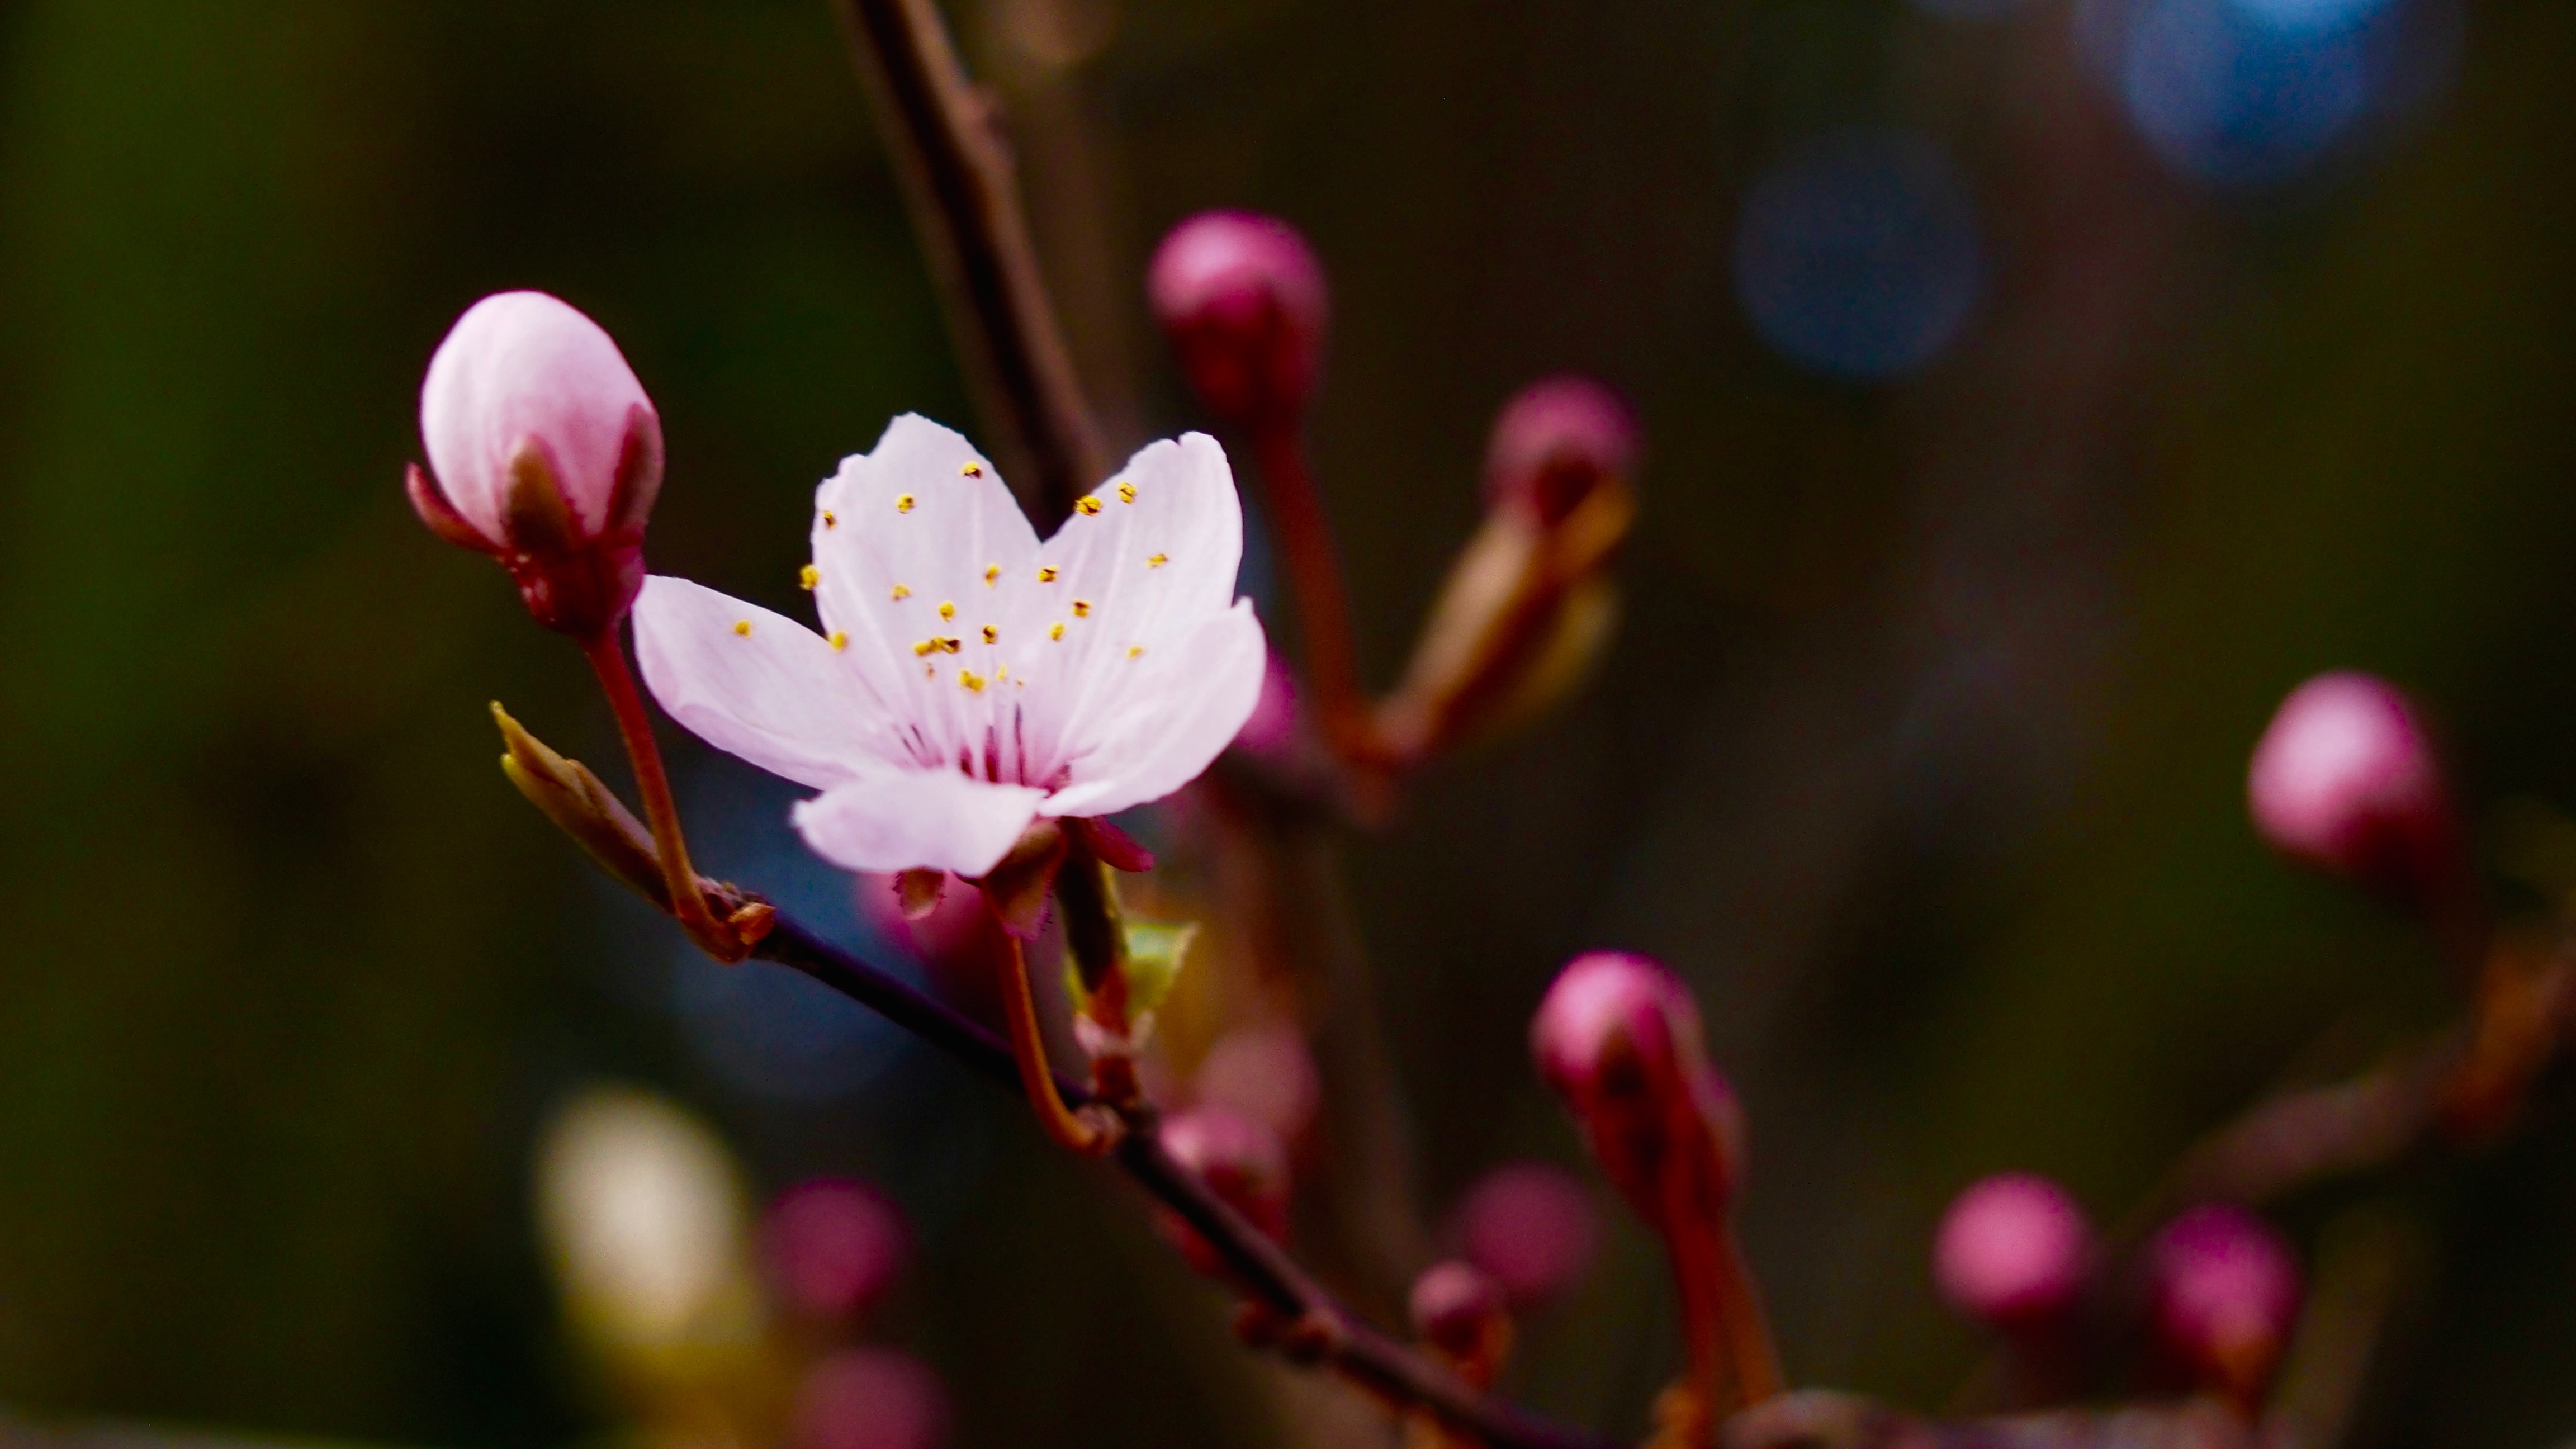
branch, blossom, plant, photography, leaf, flower, petal, spring, produce, botany, pink, flora, close up, macro photography, flowering plant, land plant